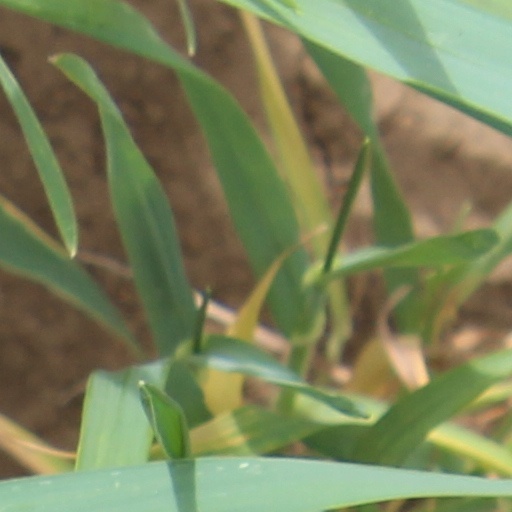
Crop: wheat